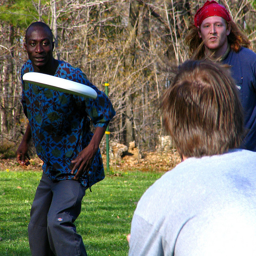
there are three guys playing with a white frisbee
Three men look intently at a Frisbee flying in the air.
Three men playing Frisbee in a park like setting.
Friends playing with a Frisbee on a green lawn
A group of men playing Frisbee at a park.